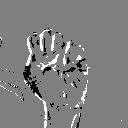
ASL letter: s